John Mathews (American pioneer)

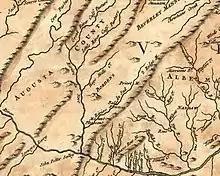
Map of Borden's Tract, Augusta County, Virginia, circa 1757. Mathews owned land in and around this tract.

John Mathews settled in Augusta County, Virginia, in what is present-day Rockbridge County, around 1737. At this time, Augusta County was a sparsely populated frontier county with an indefinite western boundary. The Colonial Virginia government sought to develop "buffer settlements of European Protestants" to protect the interior of the colony from Indian conflict and prevent French expansion eastward, among other reasons. In pursuit of this aim, the State granted large amounts of land and delegated authority to a select few early settlers of the region, who quickly formed a frontier elite and fashioned a conservative, hierarchical society which closely mirrored those of eastern Virginia.